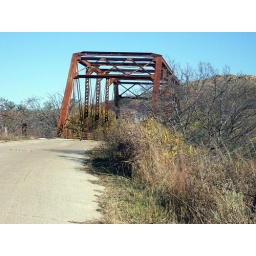
Western approach to steel thru-truss bridge over Frisco railroad immediately east of river bridge